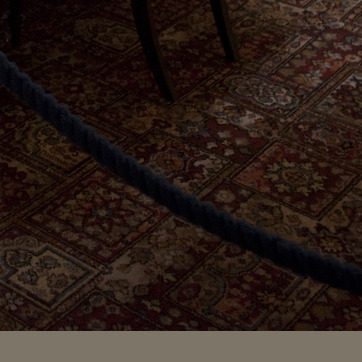
Material: carpet